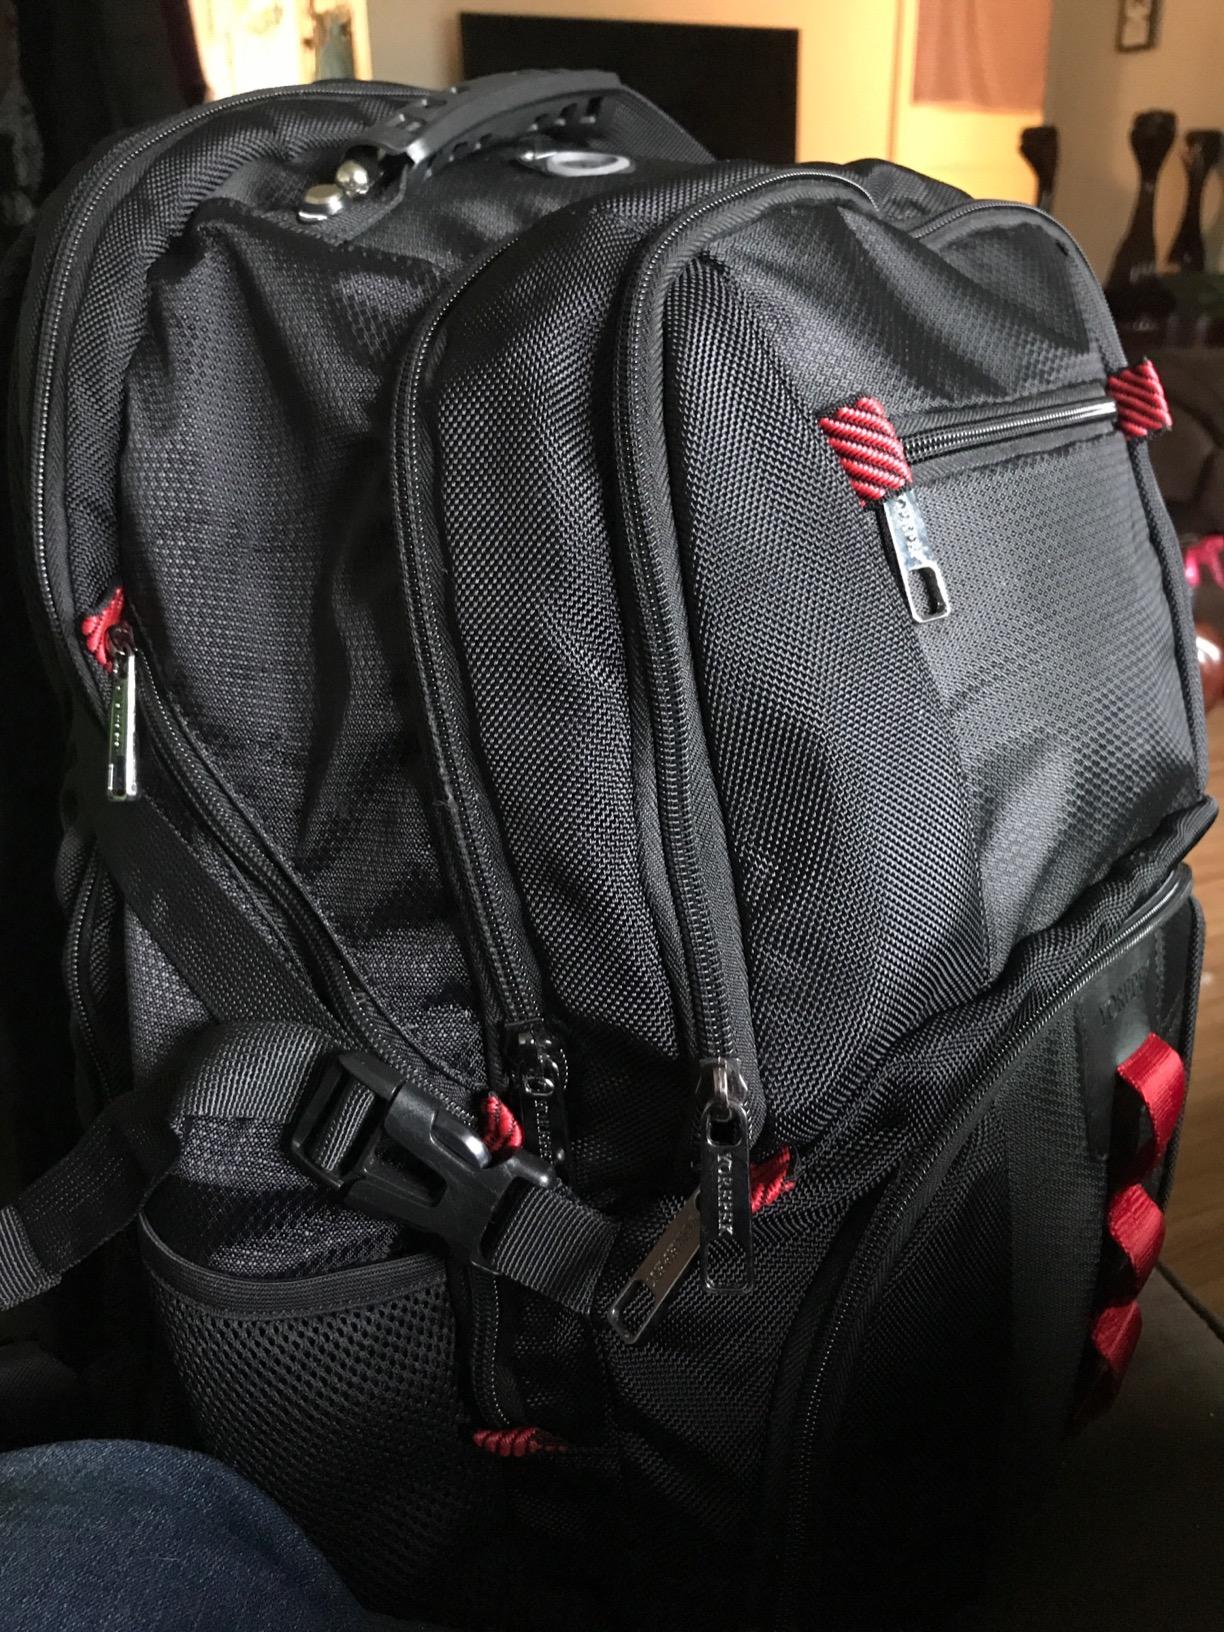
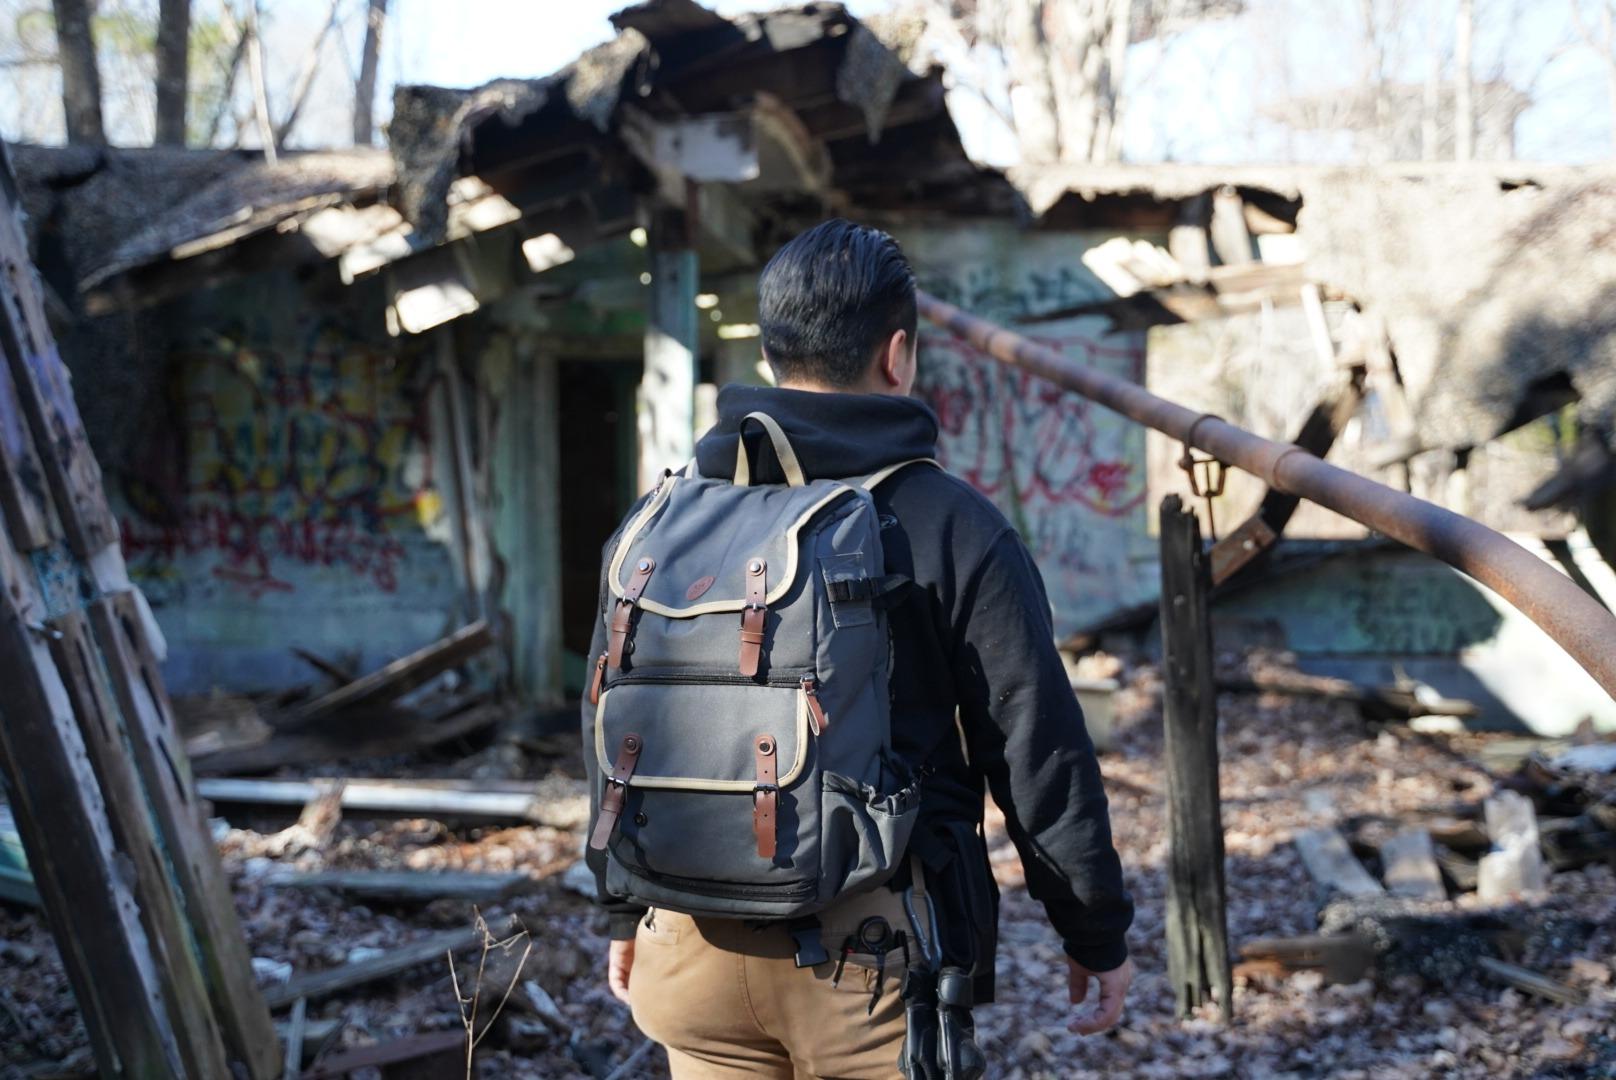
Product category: bag
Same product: no